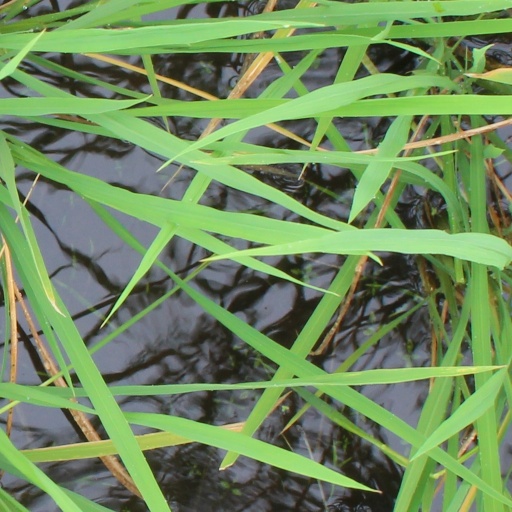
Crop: rice